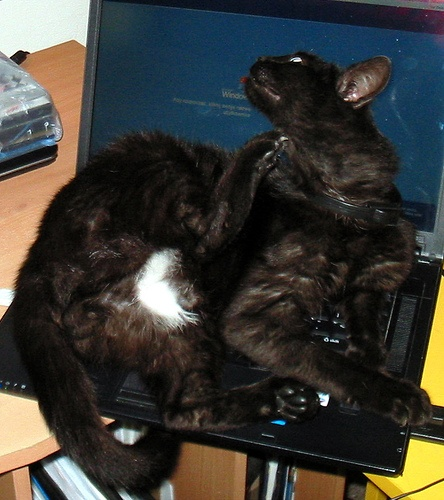
A black cat sitting on top of a laptop computer.
A cat stratches itself on a laptop keyboard
A cat scratching its' collar while laying on top of a laptop.
Long haired black cat lying on laptop keyboard.
A cat sitting on a keyboard on a desk, in a room.